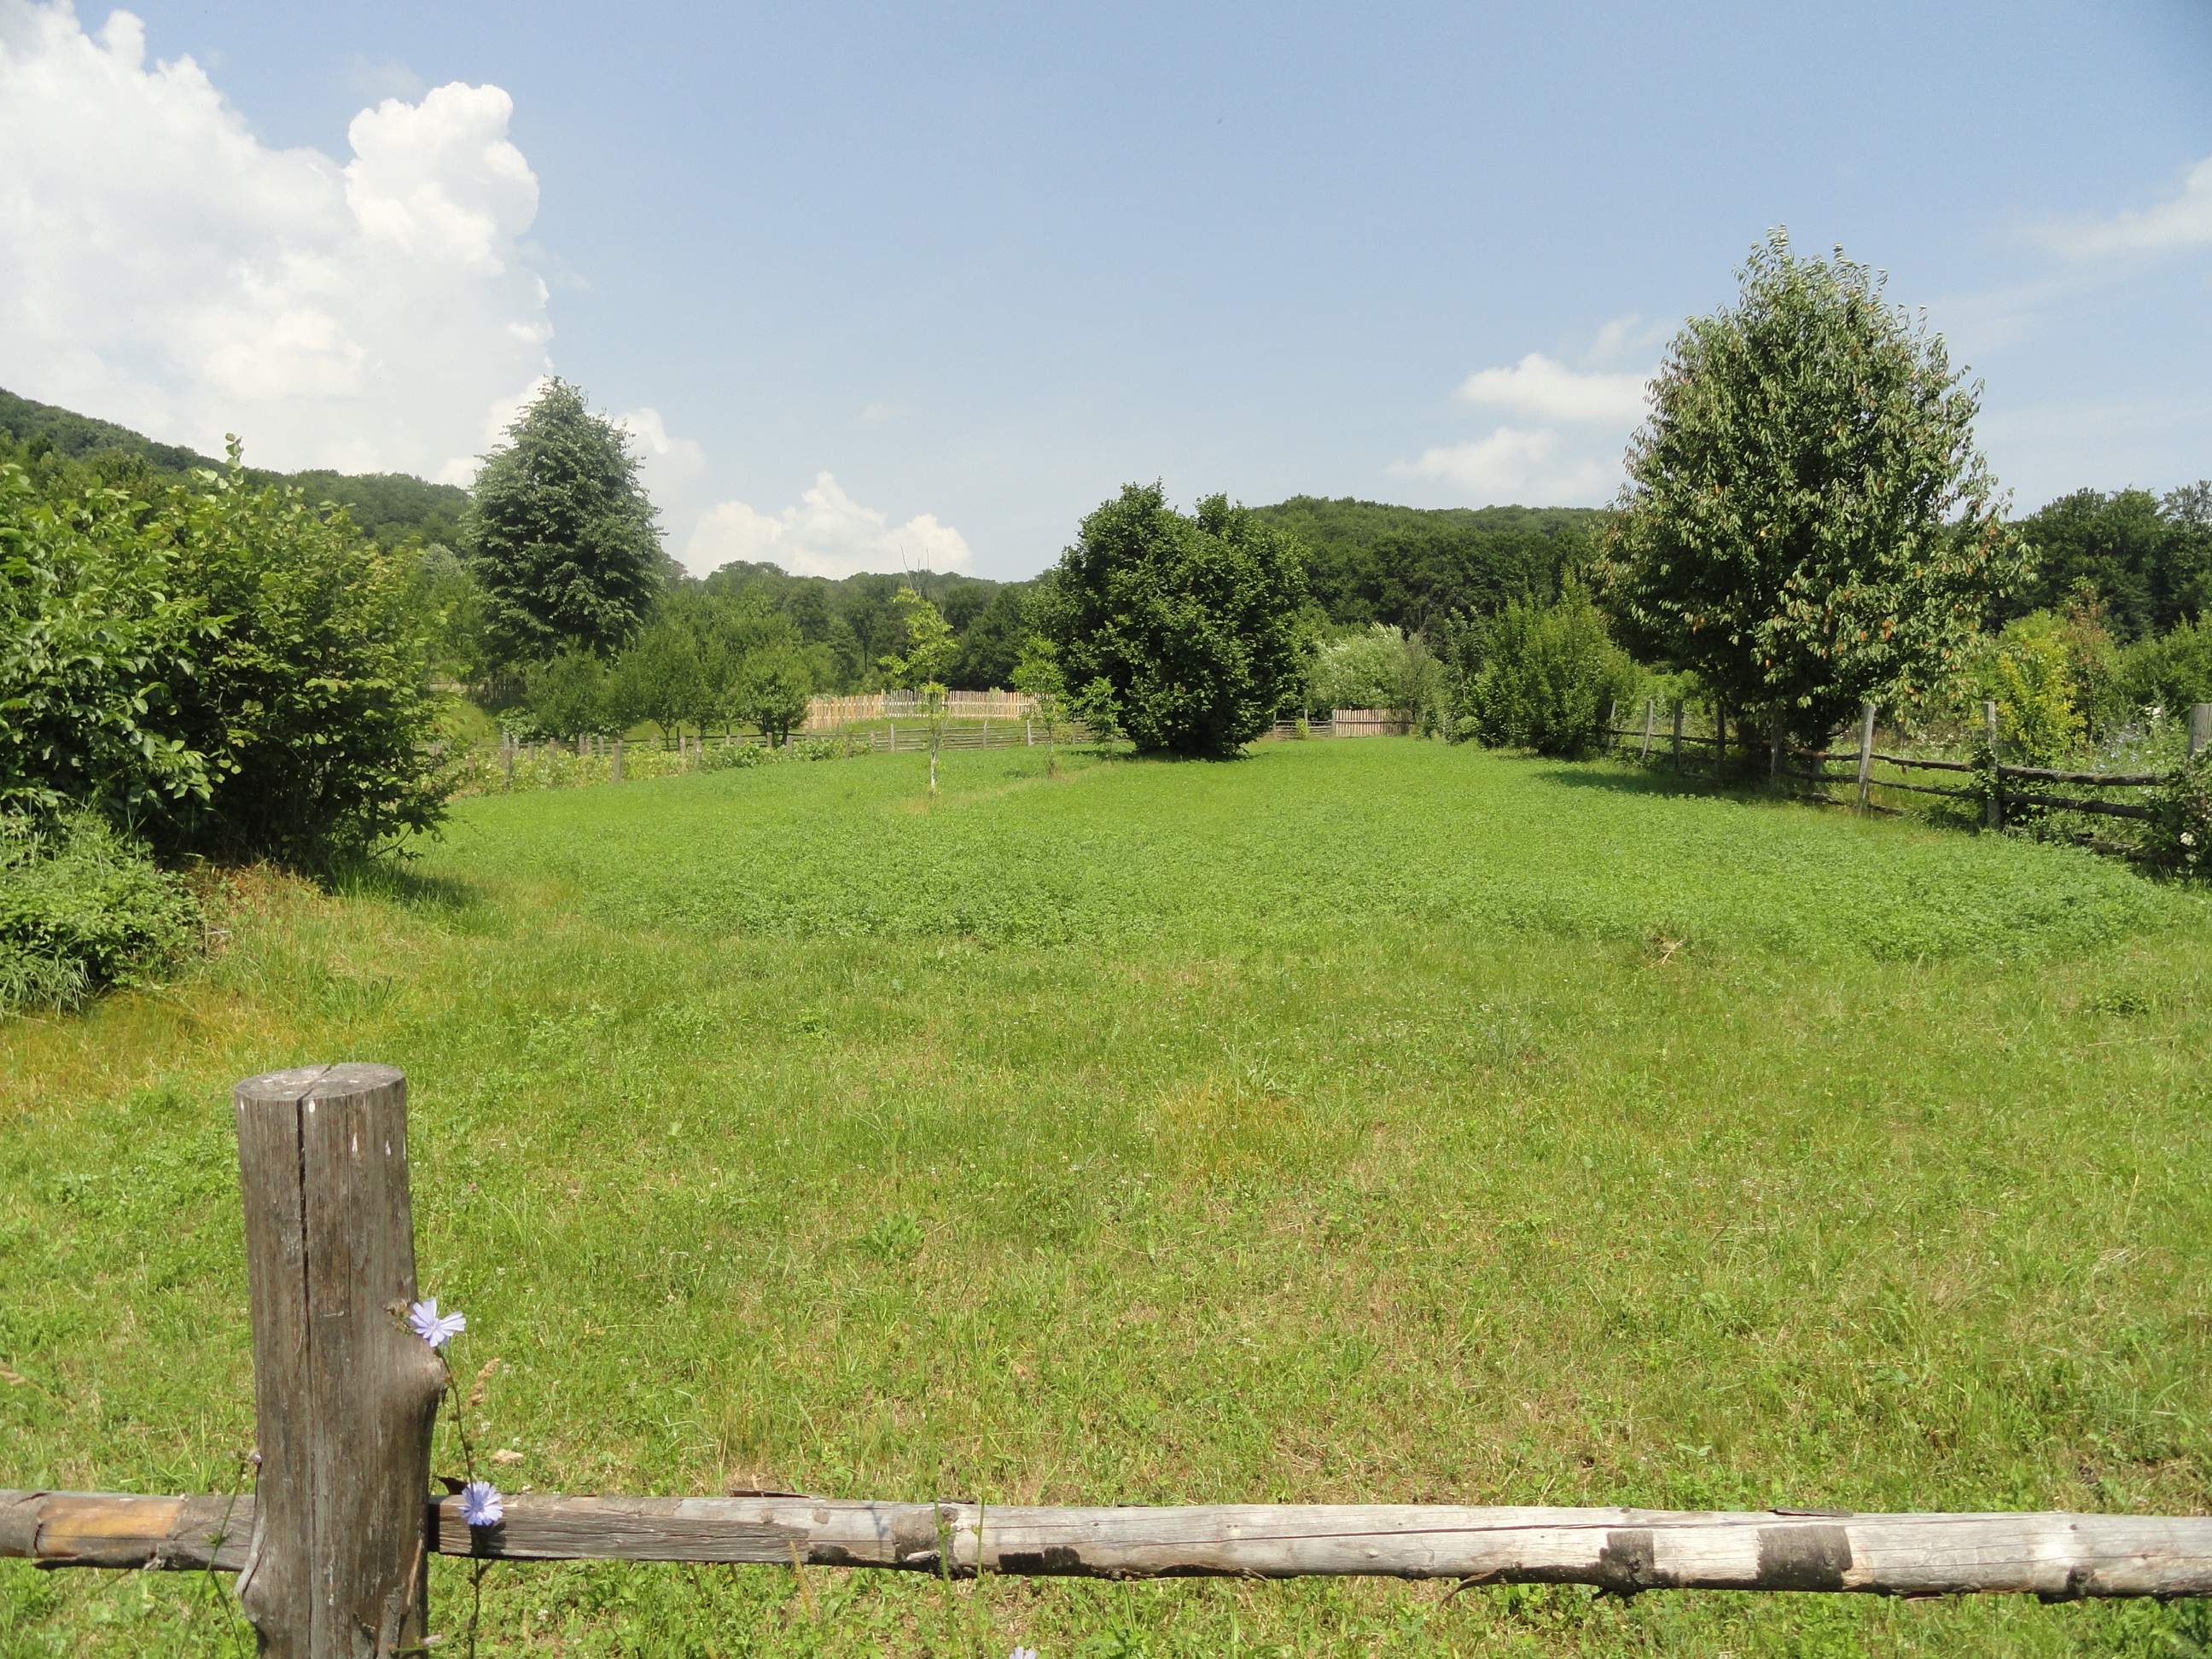
landscape, tree, nature, grass, field, farm, lawn, meadow, prairie, green, pasture, ranch, agriculture, trees, grassland, shrub, habitat, rural area, natural environment, land lot